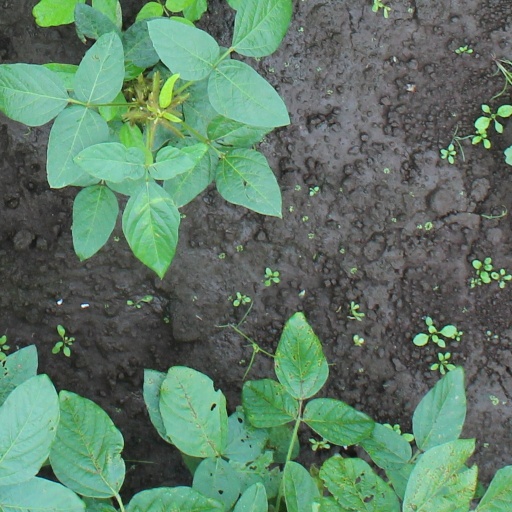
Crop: soybean